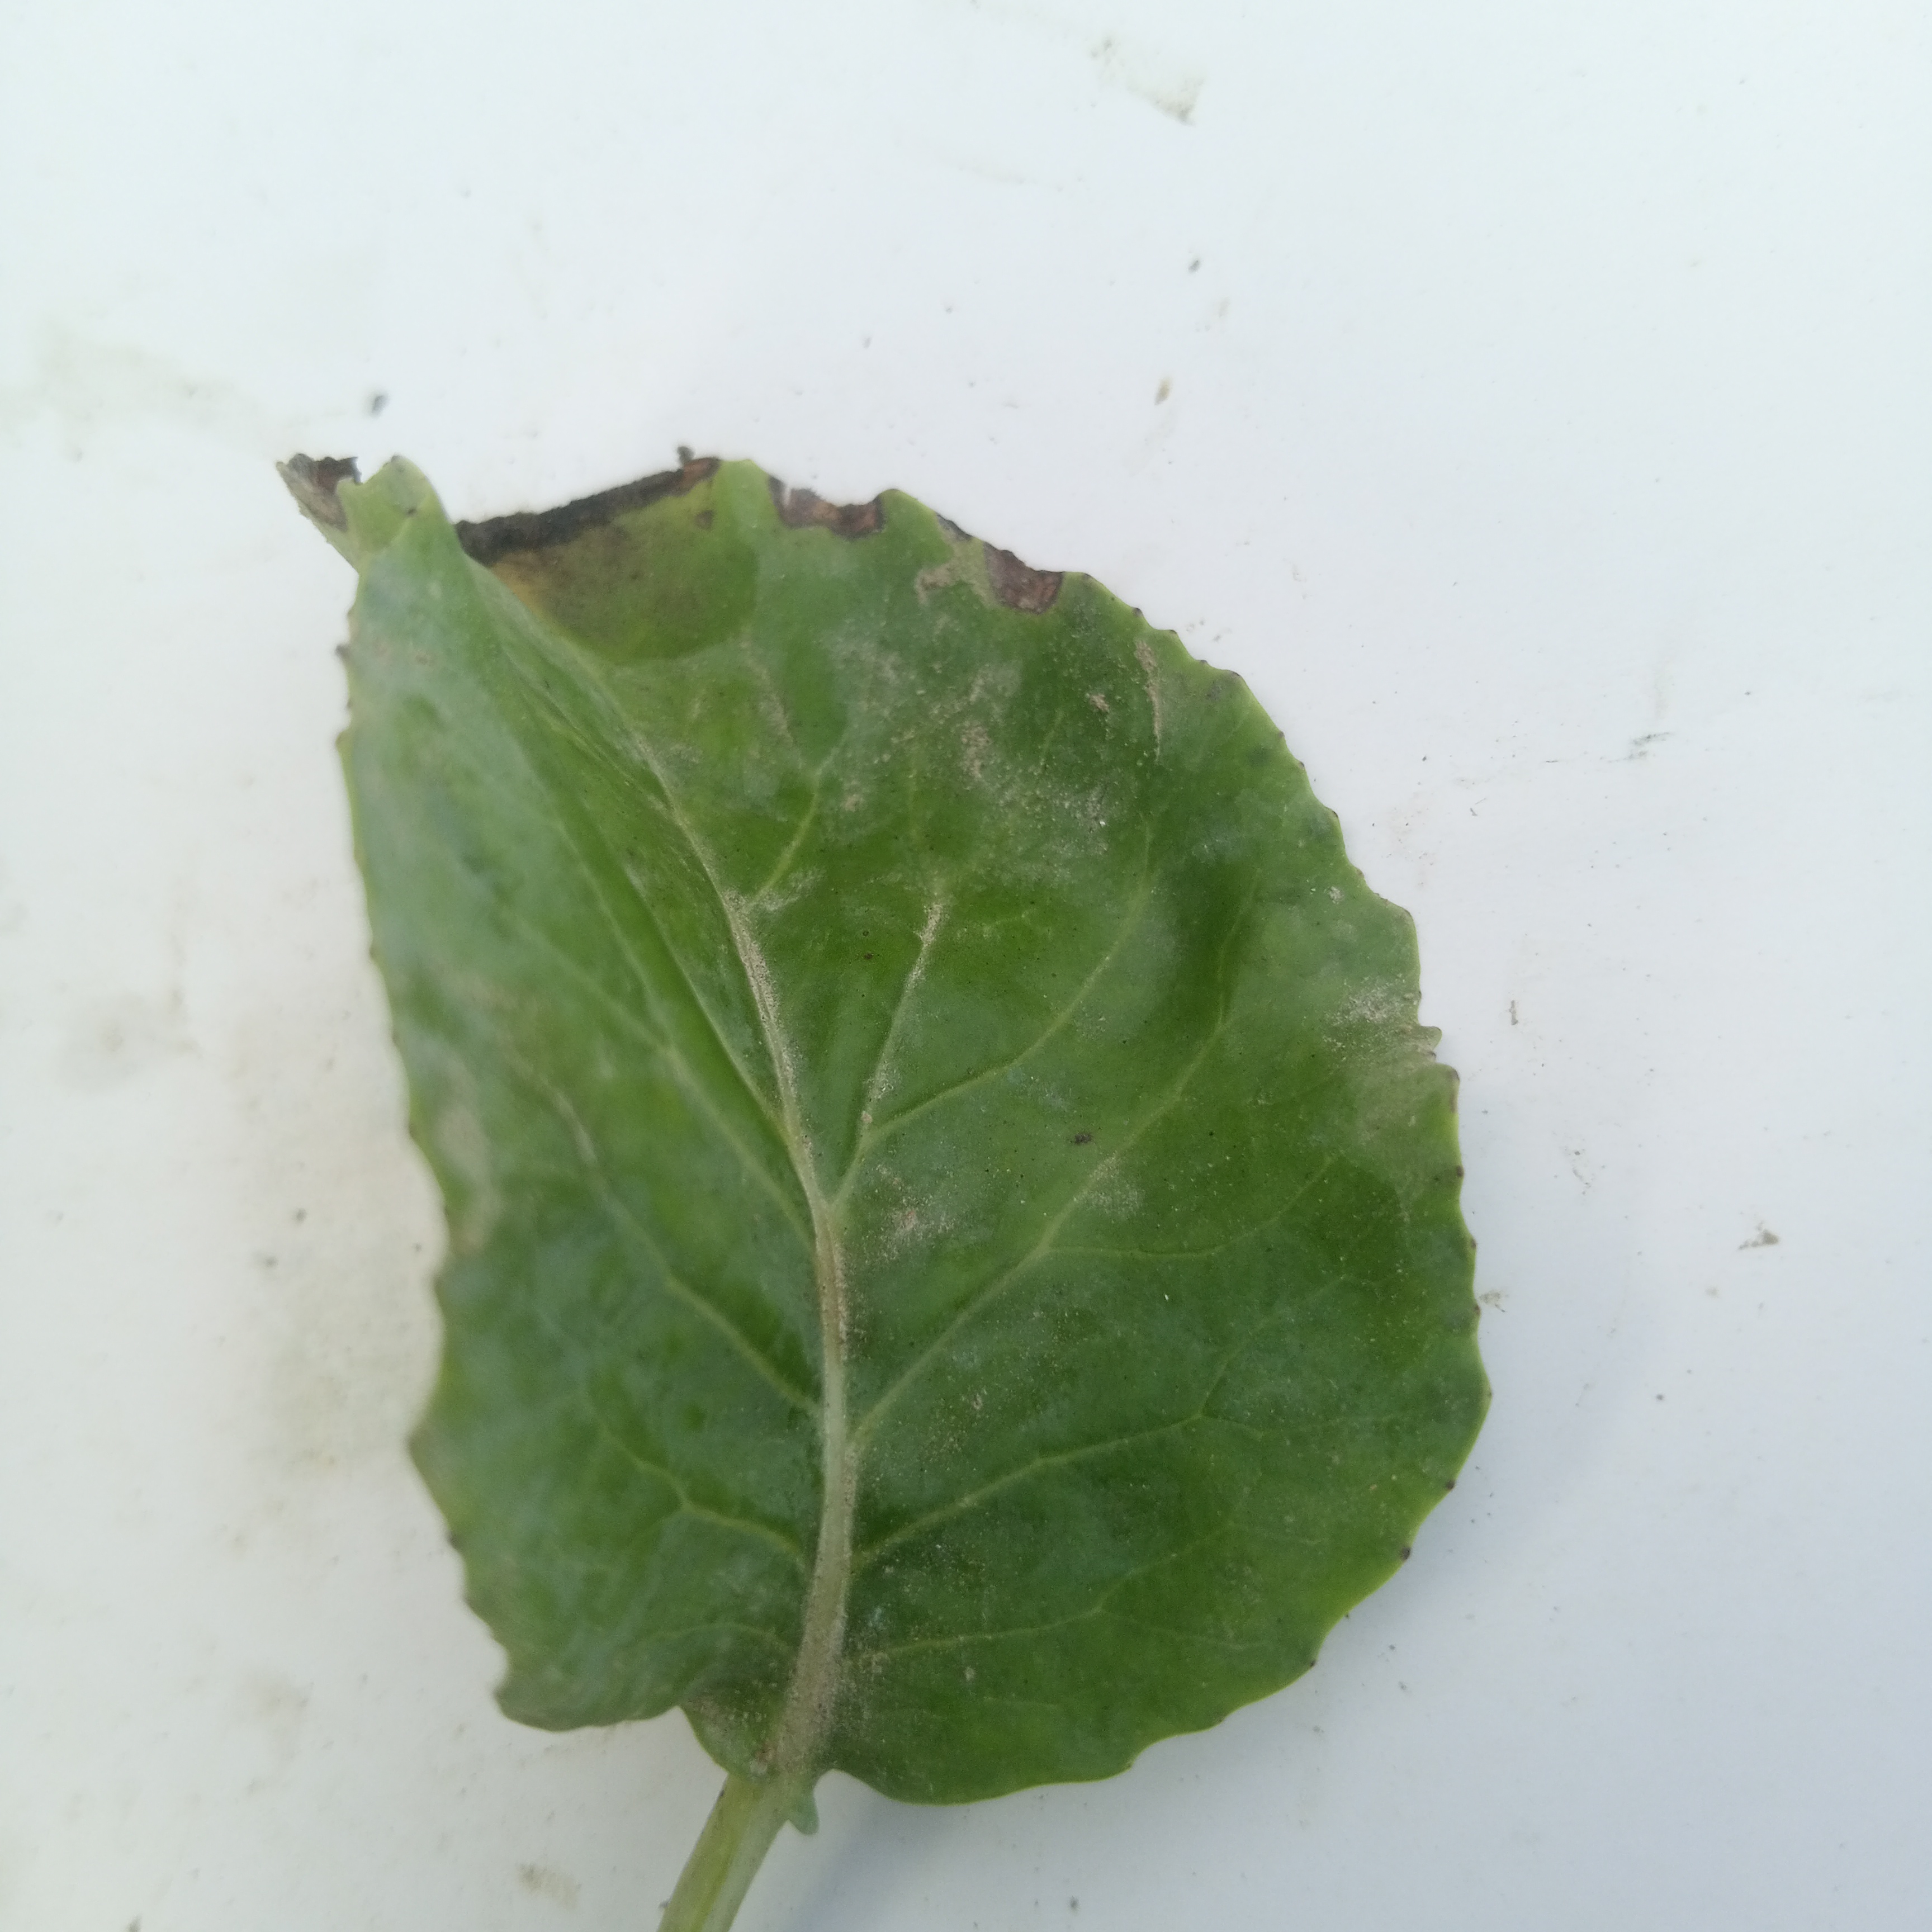
Label: Black Rot